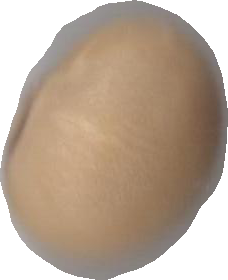
Variety: Grobogan